Raag Desh (film)

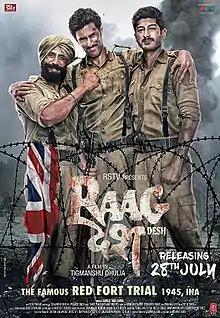

Raag Desh is a 2017 Indian historical action drama film directed by Tigmanshu Dhulia and produced by Gurdeep Singh Sappal and Rajya Sabha TV. The film is based on Indian National Army trials, the joint court martial of Indian National Army officers Colonel Prem Sahgal, Colonel Gurbaksh Singh Dhillon, and Major Shah Nawaz Khan on charges of treason against the British Empire during World War 2. The leading roles in "Raag Desh" have been played by Kunal Kapoor, Amit Sadh, Mohit Marwah and Mrudula Murali. The film was released on 28 July 2017. Rishi Punjabi is the cinematographer of the film.